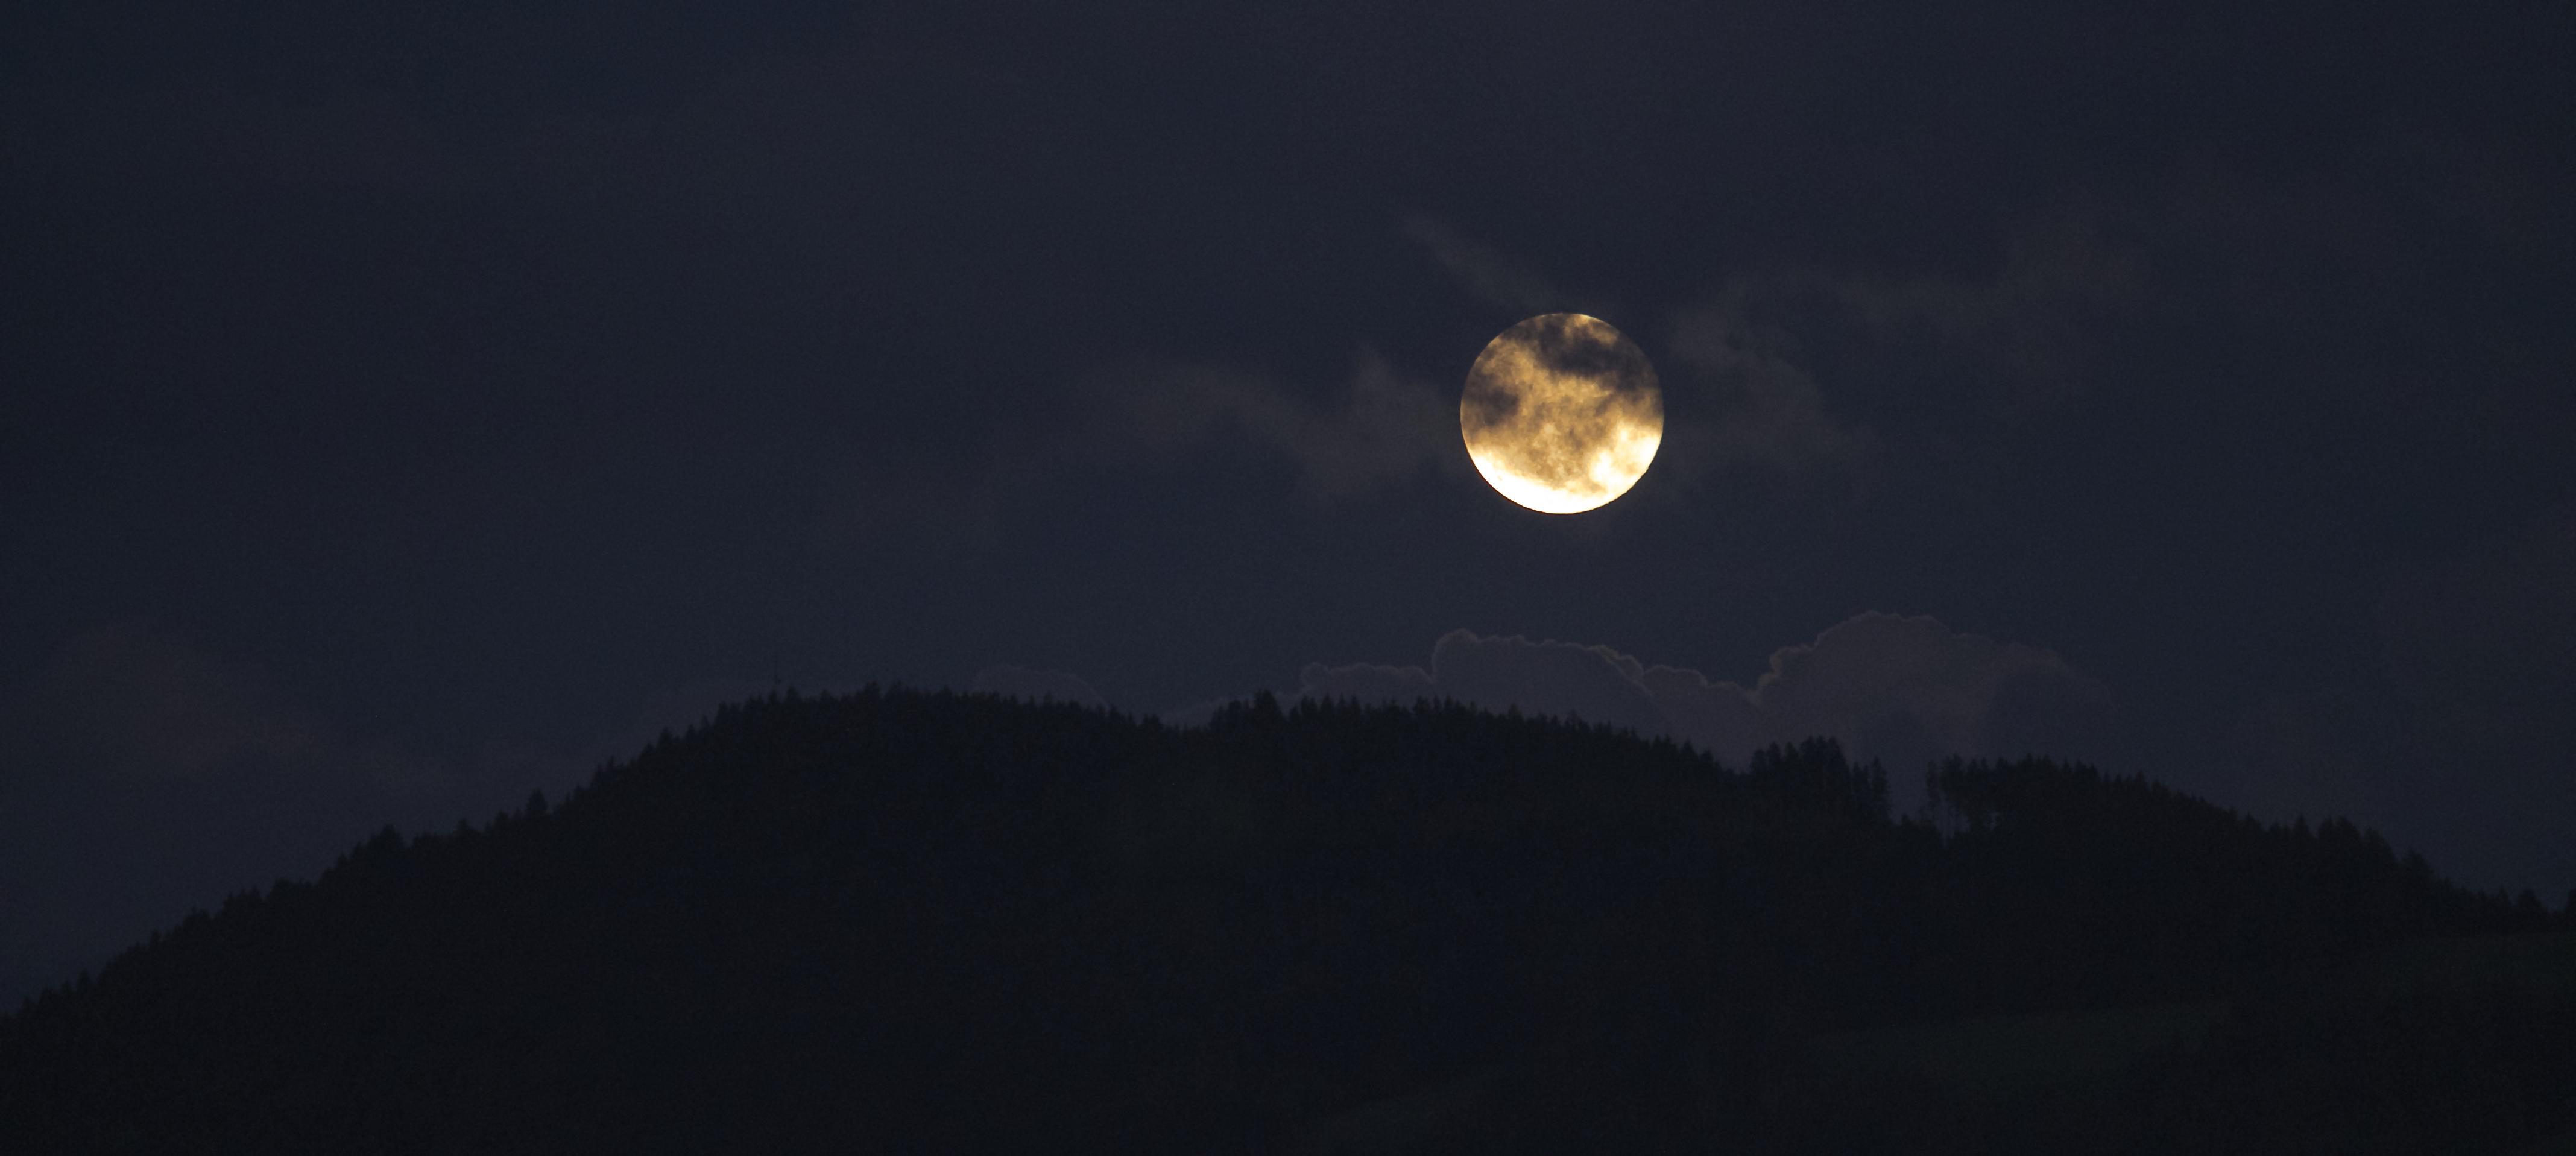
light, cloud, sky, night, atmosphere, spooky, darkness, moon, full moon, moonlight, astronomy, moonrise, crescent, astronomical object, black wallpaper, atmosphere of earth, celestial event